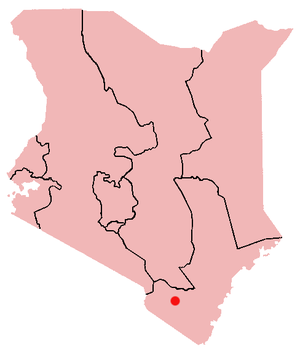
Voi, prononcez [voj], est un village du Kenya spécialisé dans la culture du sisal, plante aux fibres très solides permettant de faire des cordes très résistantes.